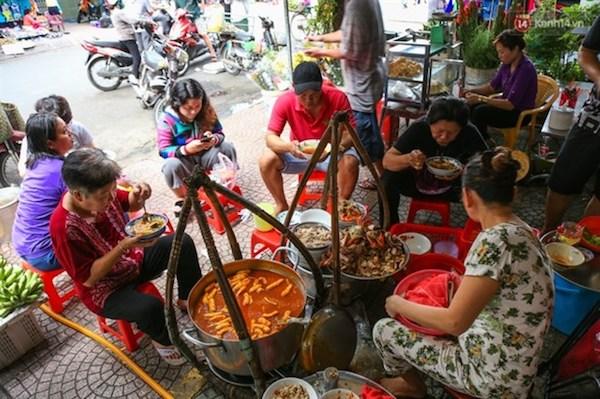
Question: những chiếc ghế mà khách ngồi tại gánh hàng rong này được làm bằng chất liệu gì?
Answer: những chiếc ghế mà khách ngồi tại gánh hàng rong này được làm bằng nhựa